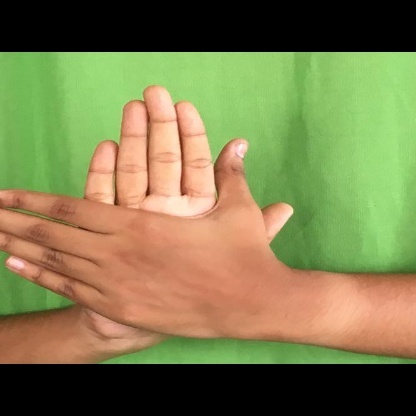
Mudra: Chakra